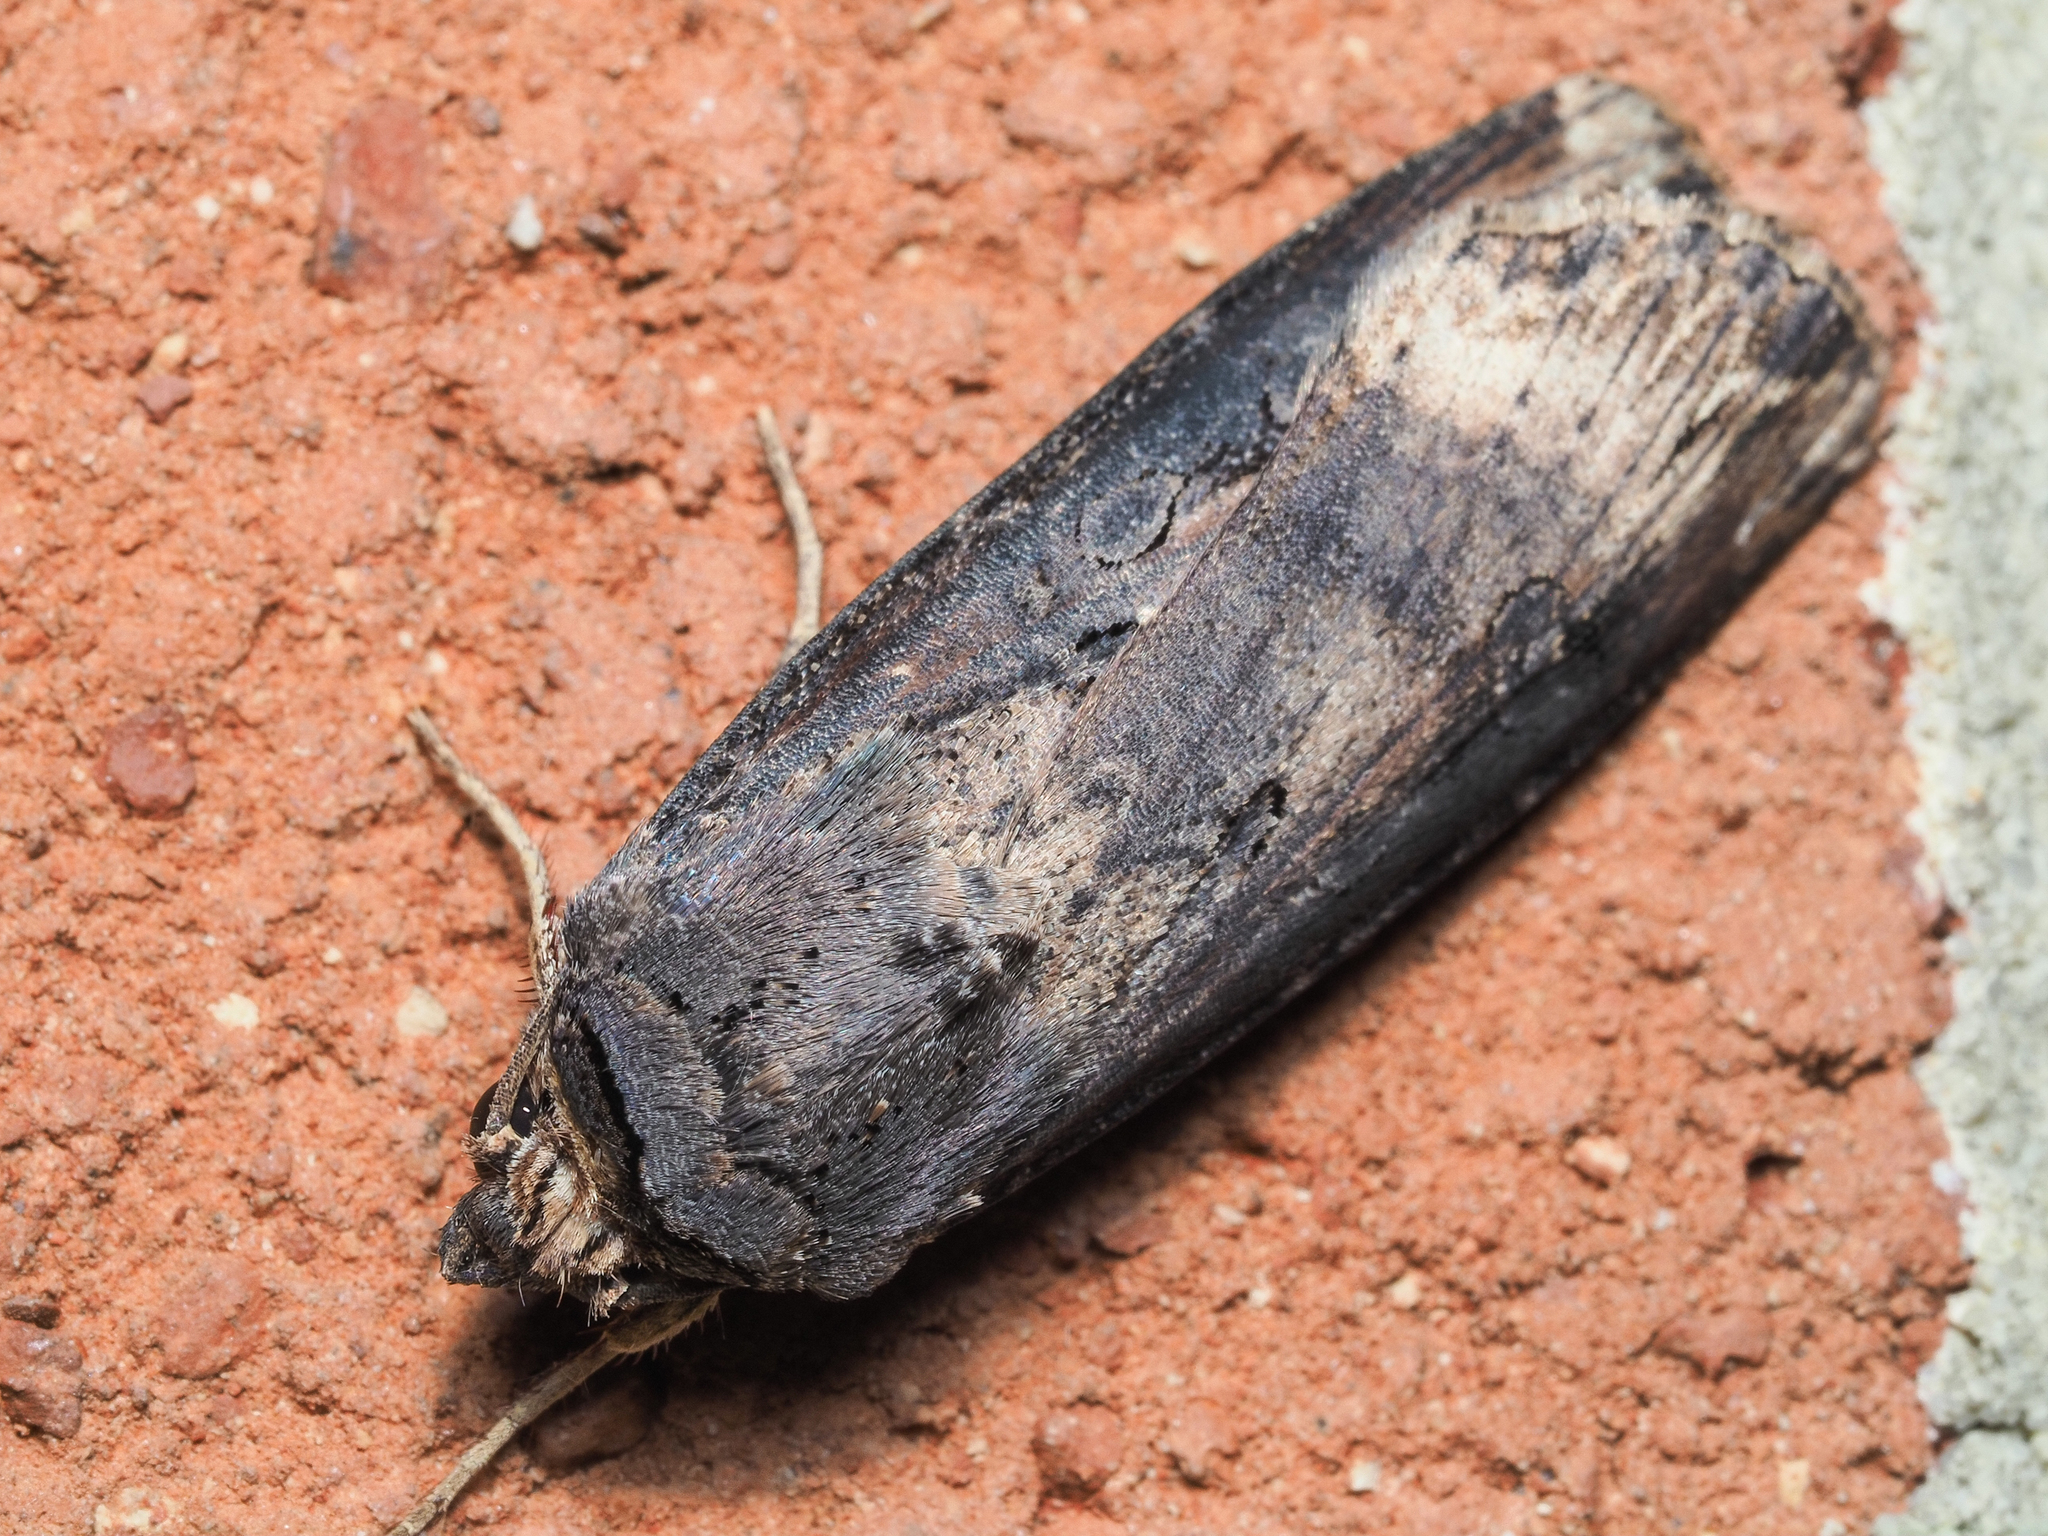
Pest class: cutworms